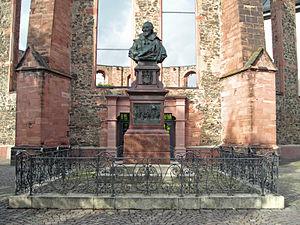
L'église wallonno-néerlandaise de Hanau était une église double affectée à la confession réformée. Elle a été construite entre 1600 et 1608 à la suite de la décision du comte Philippe-Louis II de Hanau-Münzenberg en 1597 de fonder à Hanau un nouveau quartier, Hanauer Neustadt ou Neustadt Hanau, pour des réfugiés de France et des Pays-Bas espagnols.